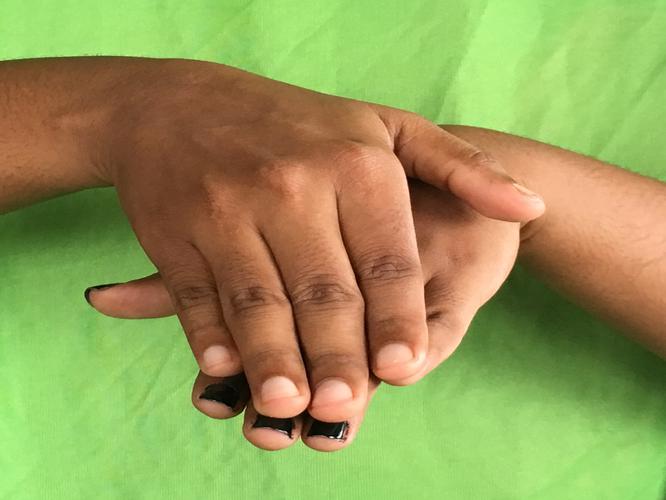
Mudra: Matsya
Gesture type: double_hand